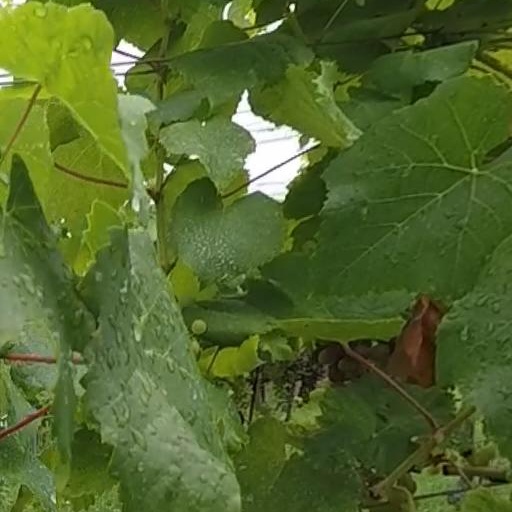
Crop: grape